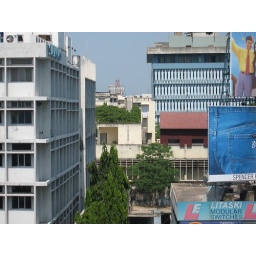
Odd door in the sky